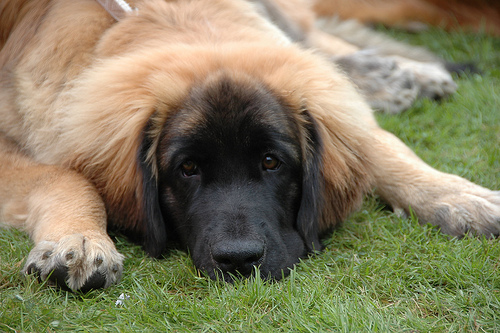
Animal: dog
Breed: leonberger